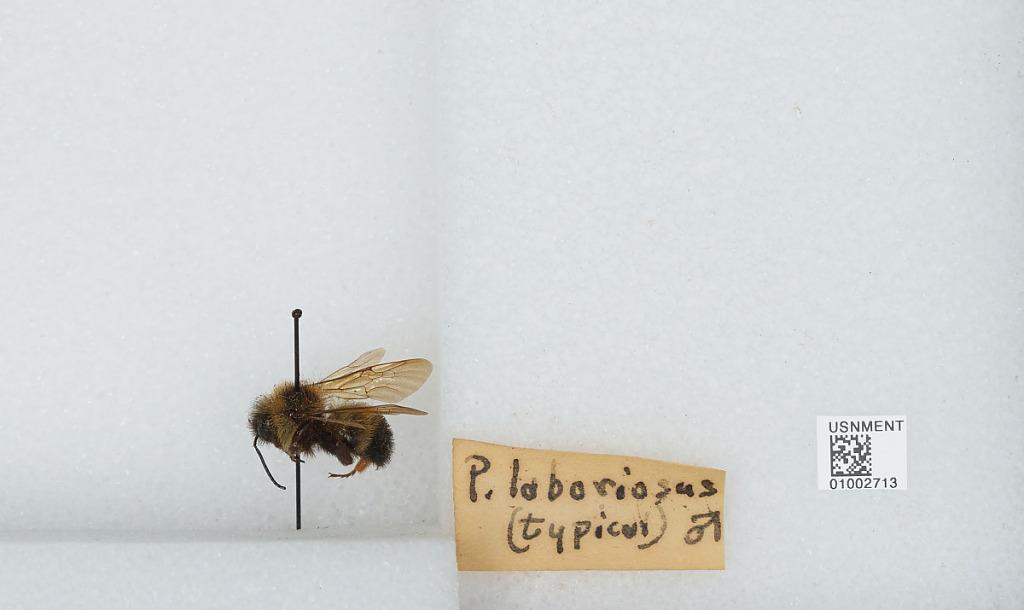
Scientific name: Bombus (Psithyrus) citrinus (Smith)